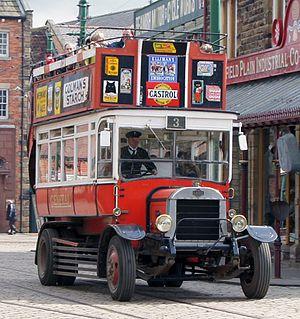
Le LGOC B-type est un autobus à impériale introduit à Londres en 1910. Il était à la fois construit et en service pour la London General Omnibus Company.